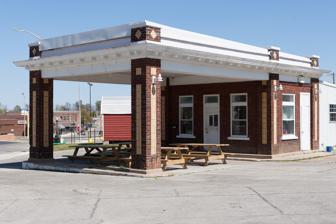
Building: Gulf Oil Company Service Station (Paragould, Arkansas)
Country: United States of America
Year built: 1926
United States historic place Gulf Oil Company Service Station U.S. National Register of Historic Places Show map of Arkansas Show map of the United States Location Jct. of Main and S. Third Sts., SE corner, Paragould, Arkansas Coordinates 36°3′15″N 90°29′17″W / 36.05417°N 90.48806°W / 36.05417; -90.48806 Area less than one acre Built 1926 ( 1926 ) Architectural style Bungalow/craftsman, Mission/spanish Revival NRHP reference No. 94000850 Added to NRHP August 16, 1994 The Gulf Oil Company Service Station is a former automotive service station at Main and South Third Streets in Paragould, Arkansas .  Built in 1926, it is a single-story brick building, with a canopied area similar to a porte-cochere supported by brick columns.  The building has stylistic elements giving it a vague Mediterranean appearance, including an entablature with egg-and-dart molding beneath a metal cornice and parapet.  It is divided functionally into four rooms: an office, two restrooms, and a tool storage area.  The building was used as a service station until 1969. The building was listed on the National Register of Historic Places in 1994, at which time it was vacant; its owner since the 1940s refused offers to repurpose the building, preferring to keep it in pristine condition. See also National Register of Historic Places listings in Greene County, Arkansas References